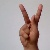
The image shows a hand gesture representing the letter 'K' in Indian Sign Language.